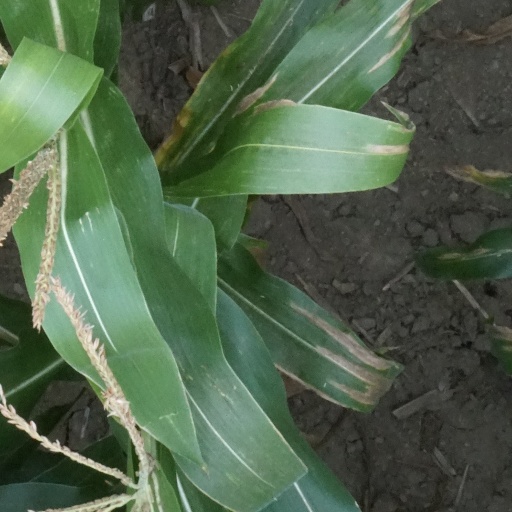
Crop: maize; corn